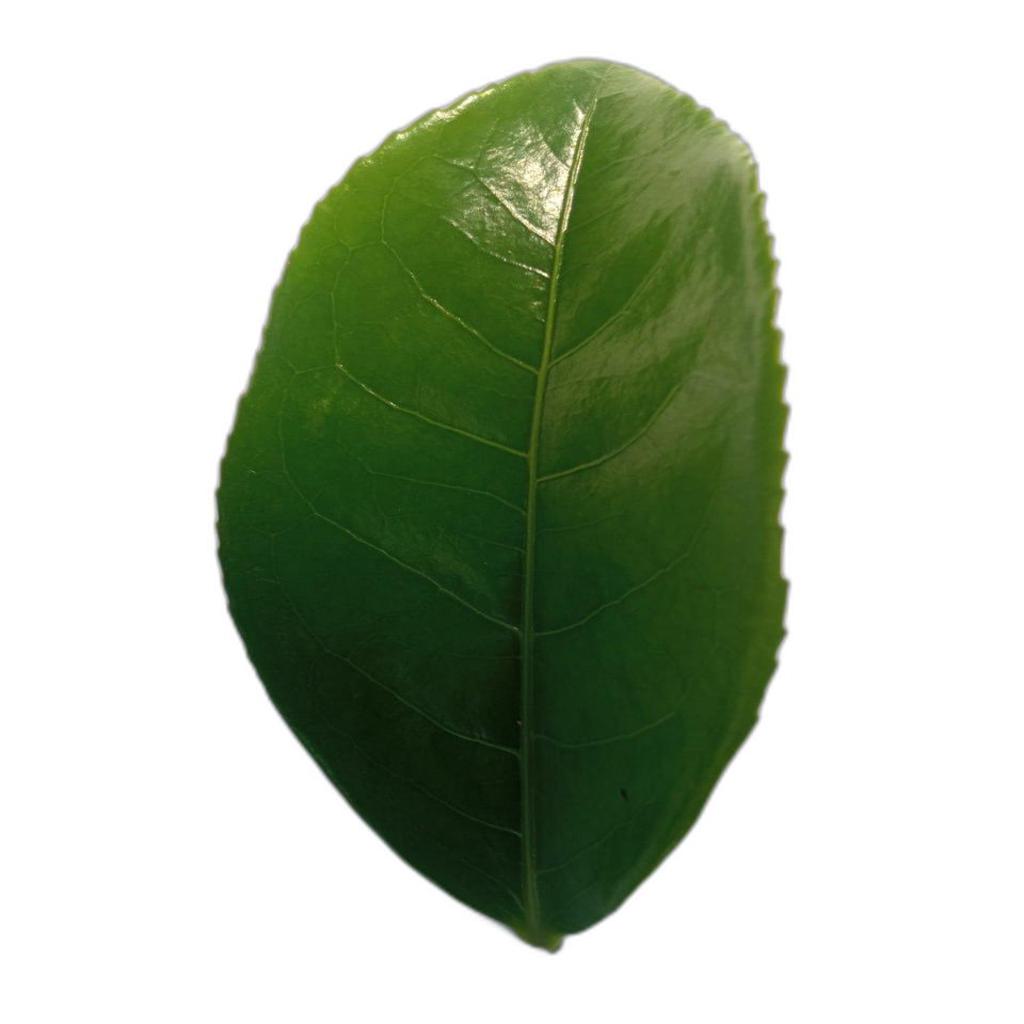
Label: Healthy